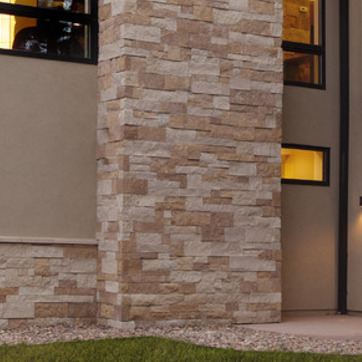
Material: stone